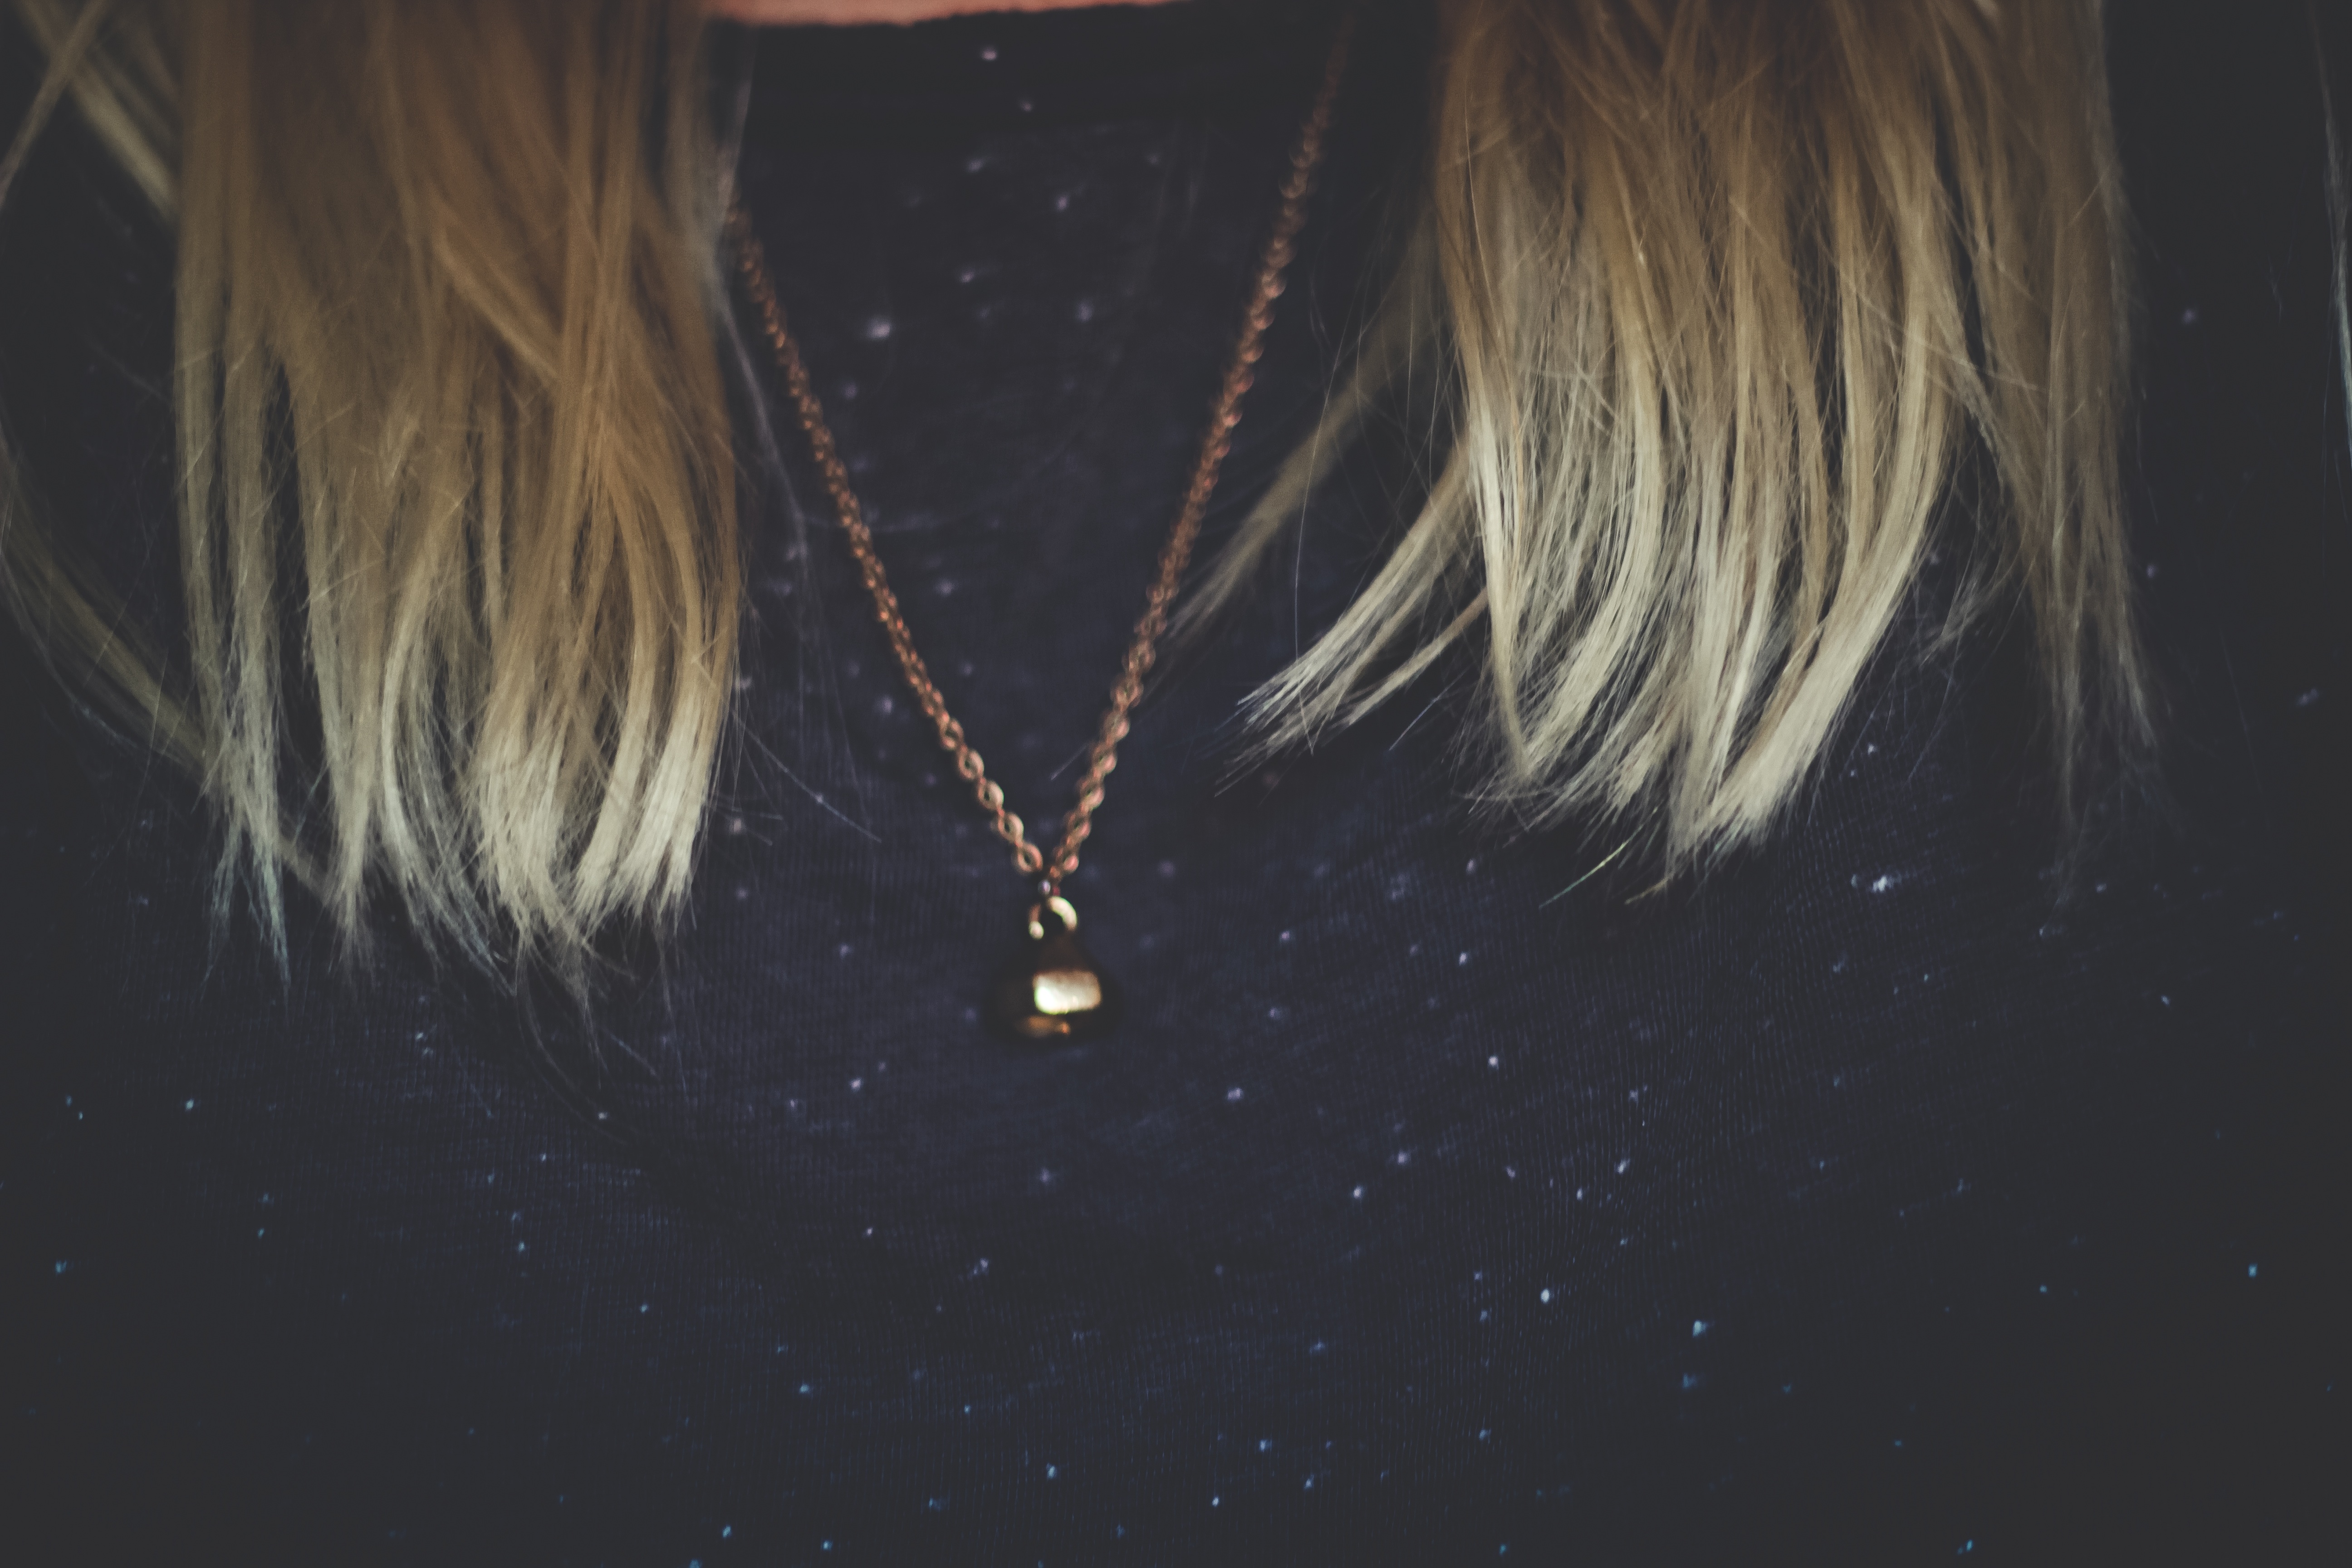
wing, darkness, necklace, jewellery, organ, screenshot, fashion accessory